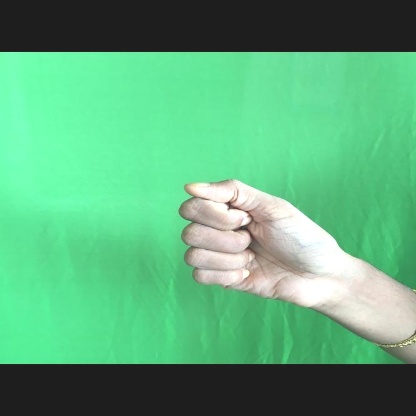
Mudra: Mushti